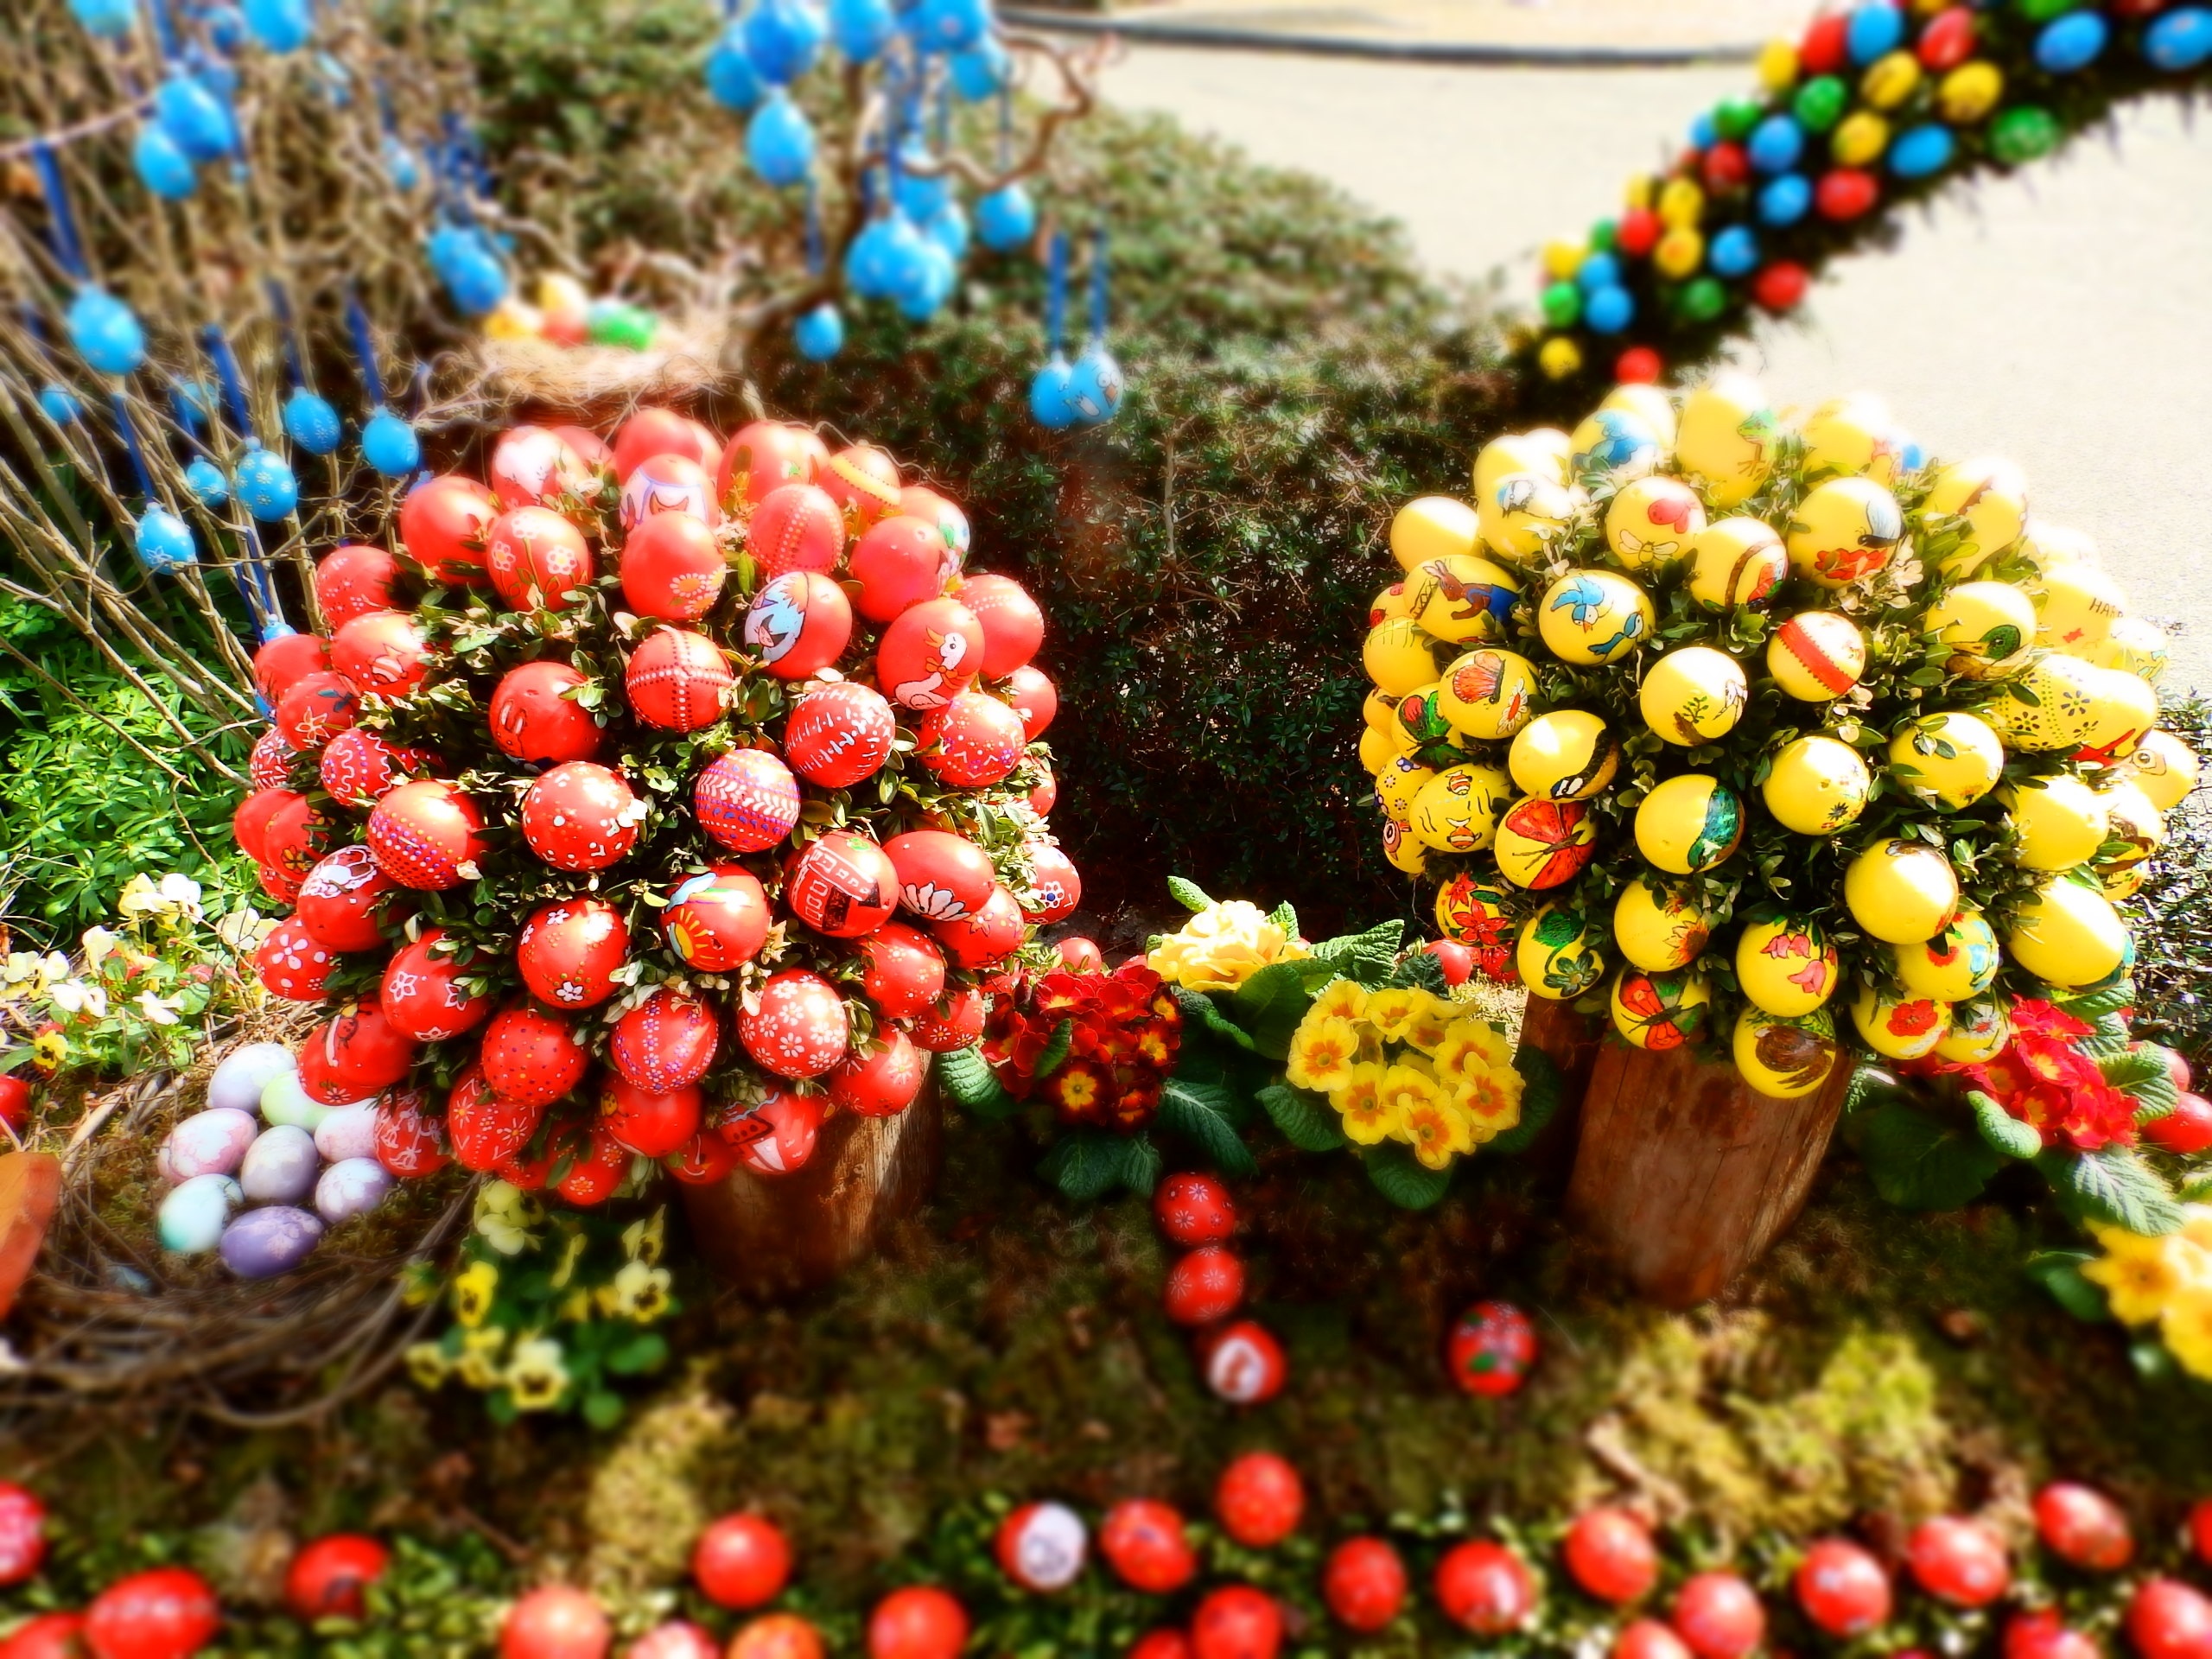
tree, plant, flower, food, produce, evergreen, autumn, flora, christmas decoration, shrub, easter, rowan, floristry, easter eggs, woody plant, land plant, easter well